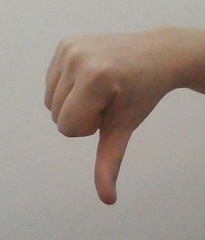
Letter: waw